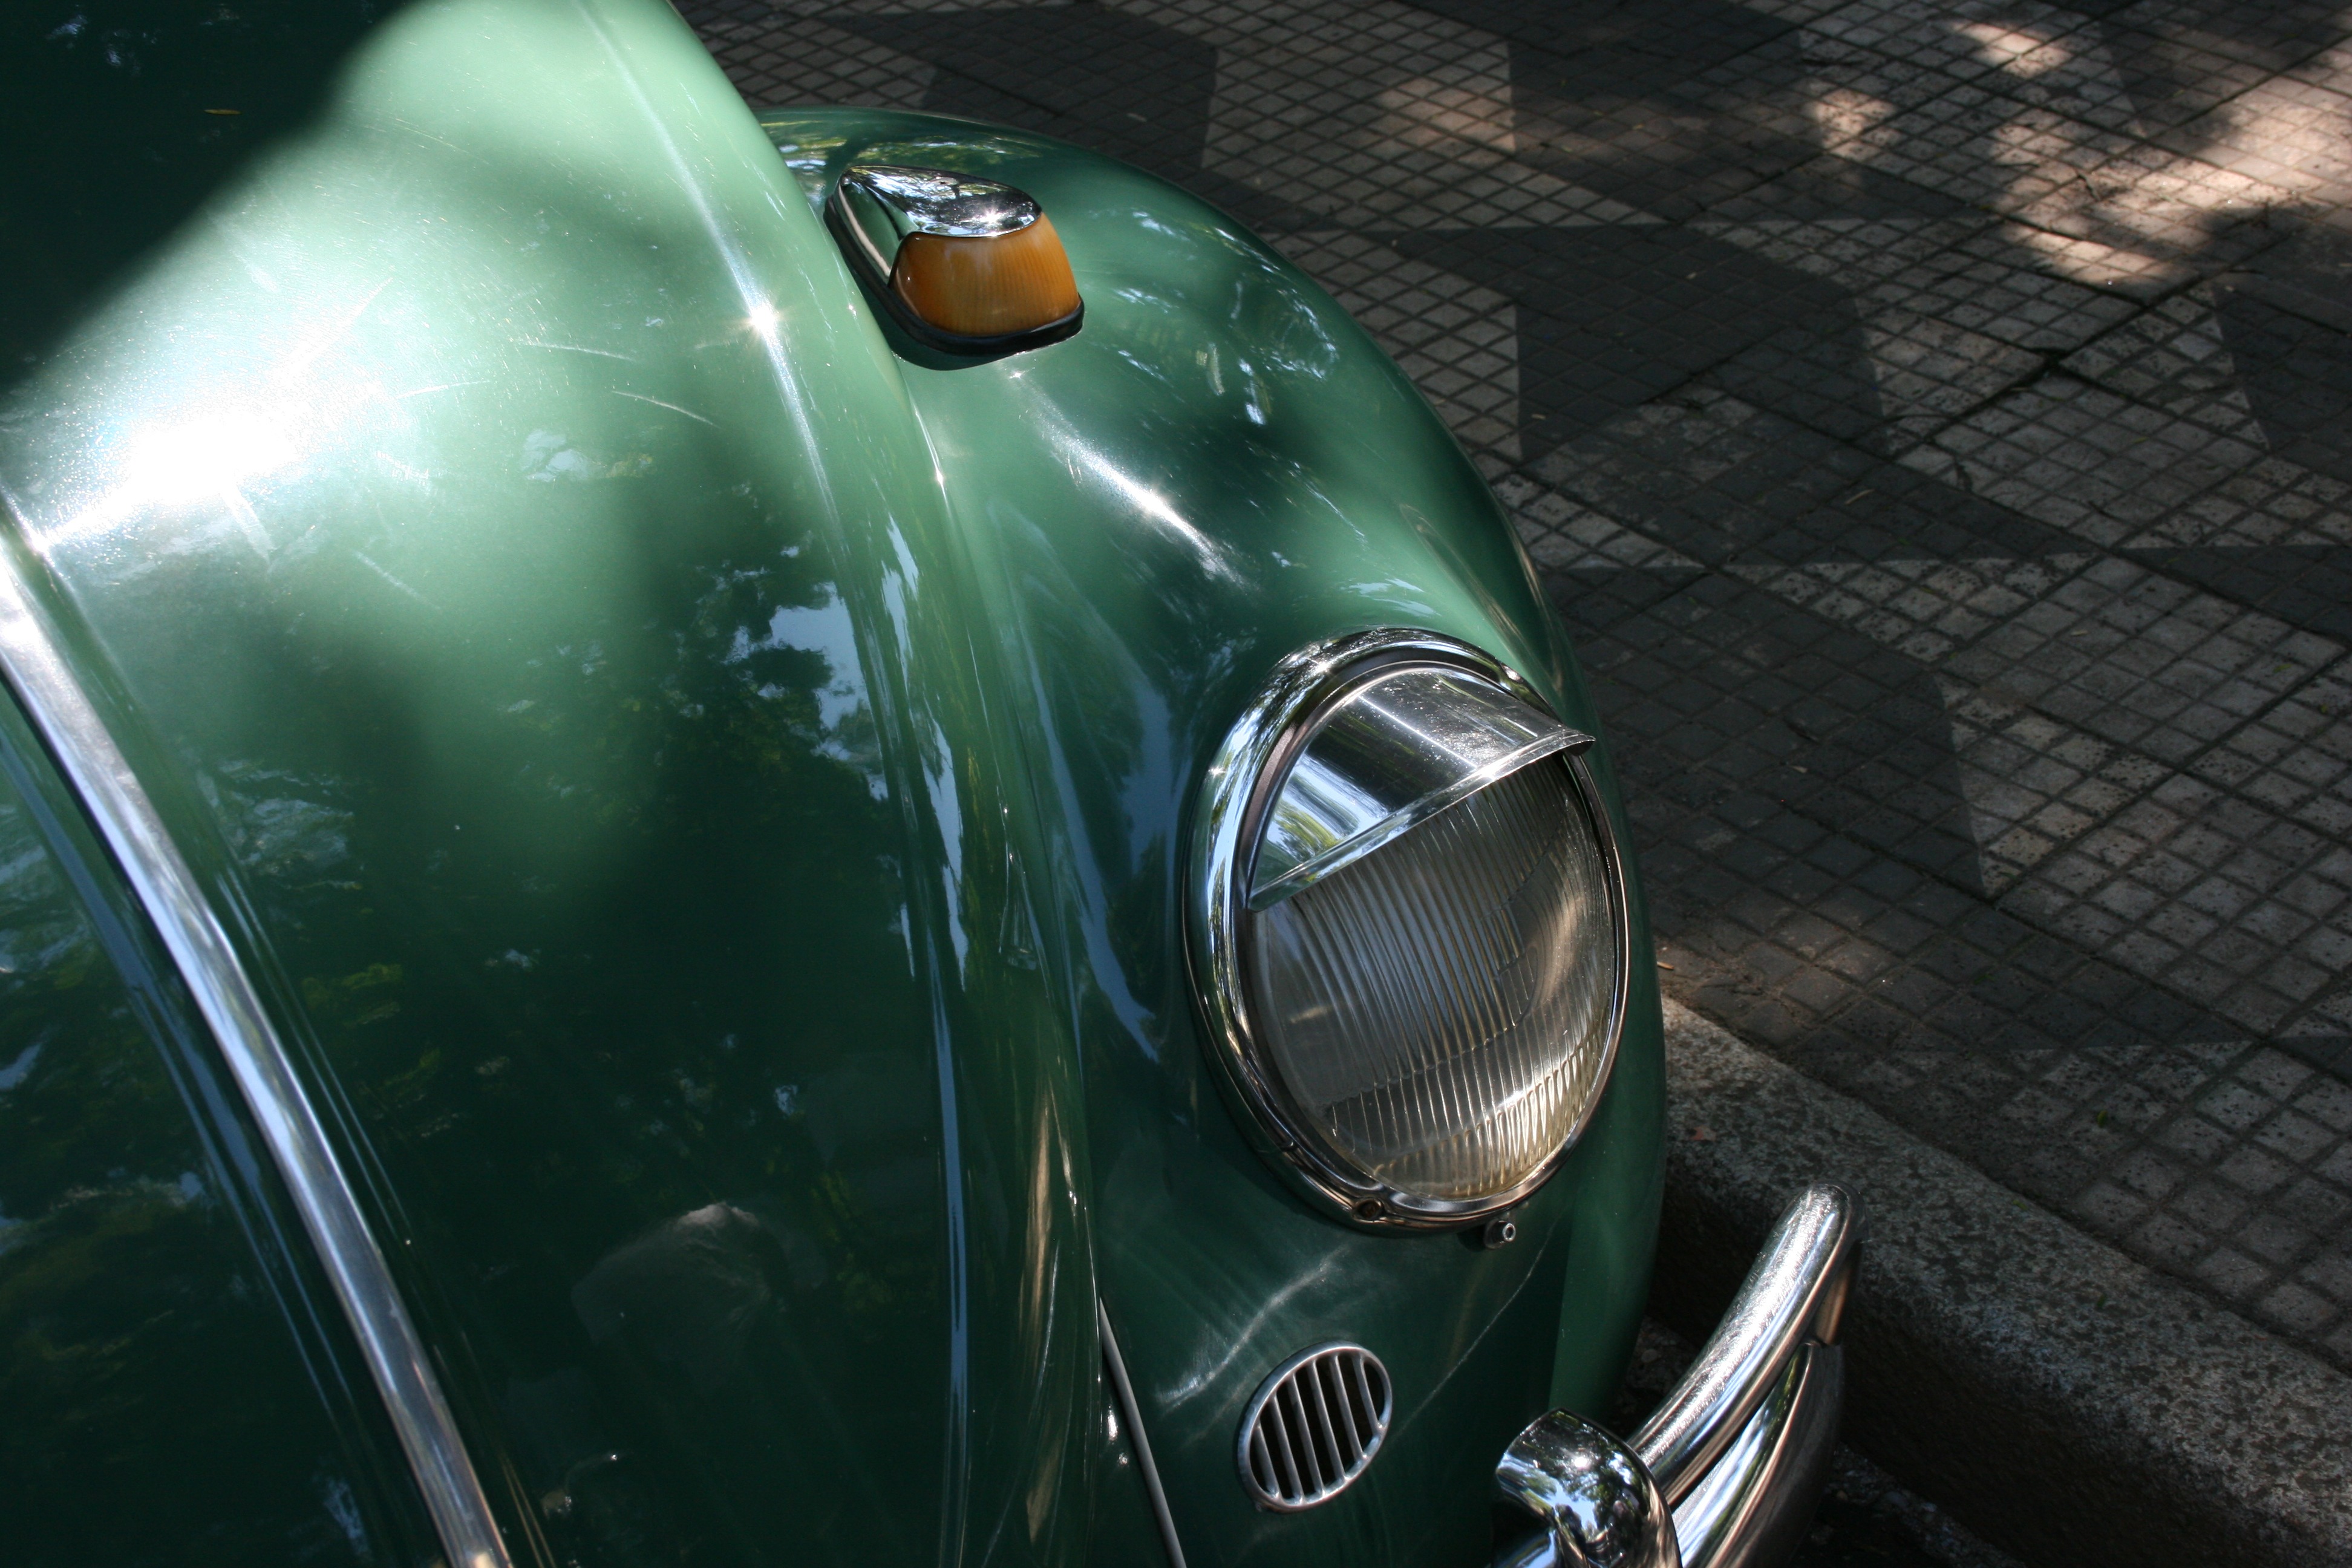
car, wheel, glass, volkswagen, vehicle, motorcycle, windshield, old car, vintage car, fusca, automobile make, automotive exterior, pestana drive